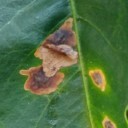
Label: Miner